Jason Statham

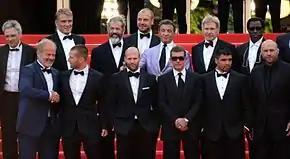

In 2013, Statham had a cameo appearance at the end of "Fast & Furious 6" as the brother of the film's antagonist Owen Shaw (Luke Evans). He reprised the character, this time as the main antagonist, in "Furious 7", which was released in April 2015. He also starred opposite James Franco in the thriller "Homefront", written by Sylvester Stallone, and headlined the British thriller "Hummingbird". The latter film was praised by critics for pushing Statham's acting abilities to new heights. His "attempt to develop his 'brand' by trying more adventurous parts" noted by "The Guardian"'s Mark Kermode, "[broadened] his dramatic palette". Statham made a cameo in the 2014 music video "Summer" of Calvin Harris as one of the car racers. In 2014, he returned as Lee Christmas in "The Expendables 3." Although critically panned, the film would go on to gross $215 million against a $90 million budget.